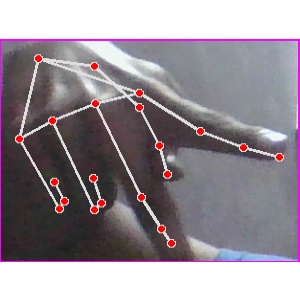
अक्षर: प